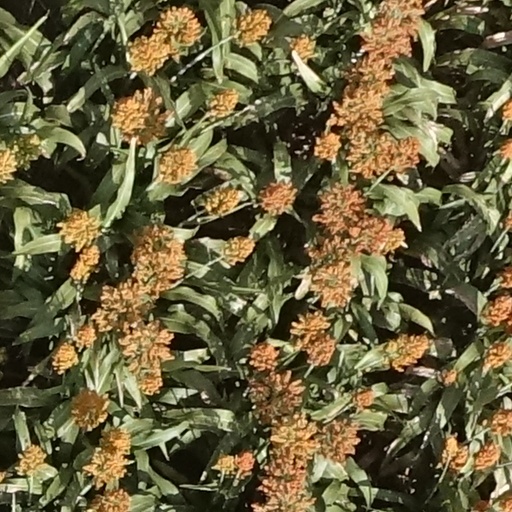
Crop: sorghum